Public factory estates in Hong Kong

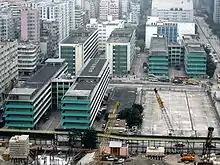
Cheung Sha Wan Factory Estate in 2003.

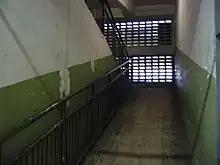
Ramp inside the Cheung Sha Wan Factory Estate, which did not have lifts.

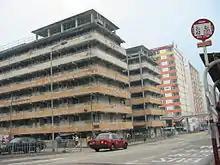
Blocks 17 and 18 of Shek Kip Mei Estate, a housing estate, in 2006. Note the similarity of architecture with Chai Wan Factory Estate.

Public factory estates are blocks of factory buildings owned by the Government of Hong Kong. Built between the late 1950s and the early 1980s, most of these industrial buildings have been demolished during the 1990s and 2000s, while some have been converted and a few are still active. While these buildings are notable as witnesses of the history of manufacturing in Hong Kong and of the public housing policy of the Government of Hong Kong, they represent only a fraction of the industrial buildings of the territory: there were about 1,700 industrial buildings in Hong Kong in 2003.